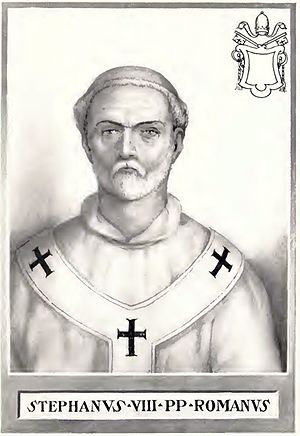
Pave Stefan 7.
Pave Stefan 7., døde i 931, var pave fra februar 929 til sin død i februar 931. Meget lidt vides om hans beslutninger og handlinger som pave, dog var han meget hårdhændet overfor præster, biskopper og andre religiøse faddere, der afveg fra deres moralske løfter.